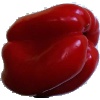
Label: Pepper Red 1